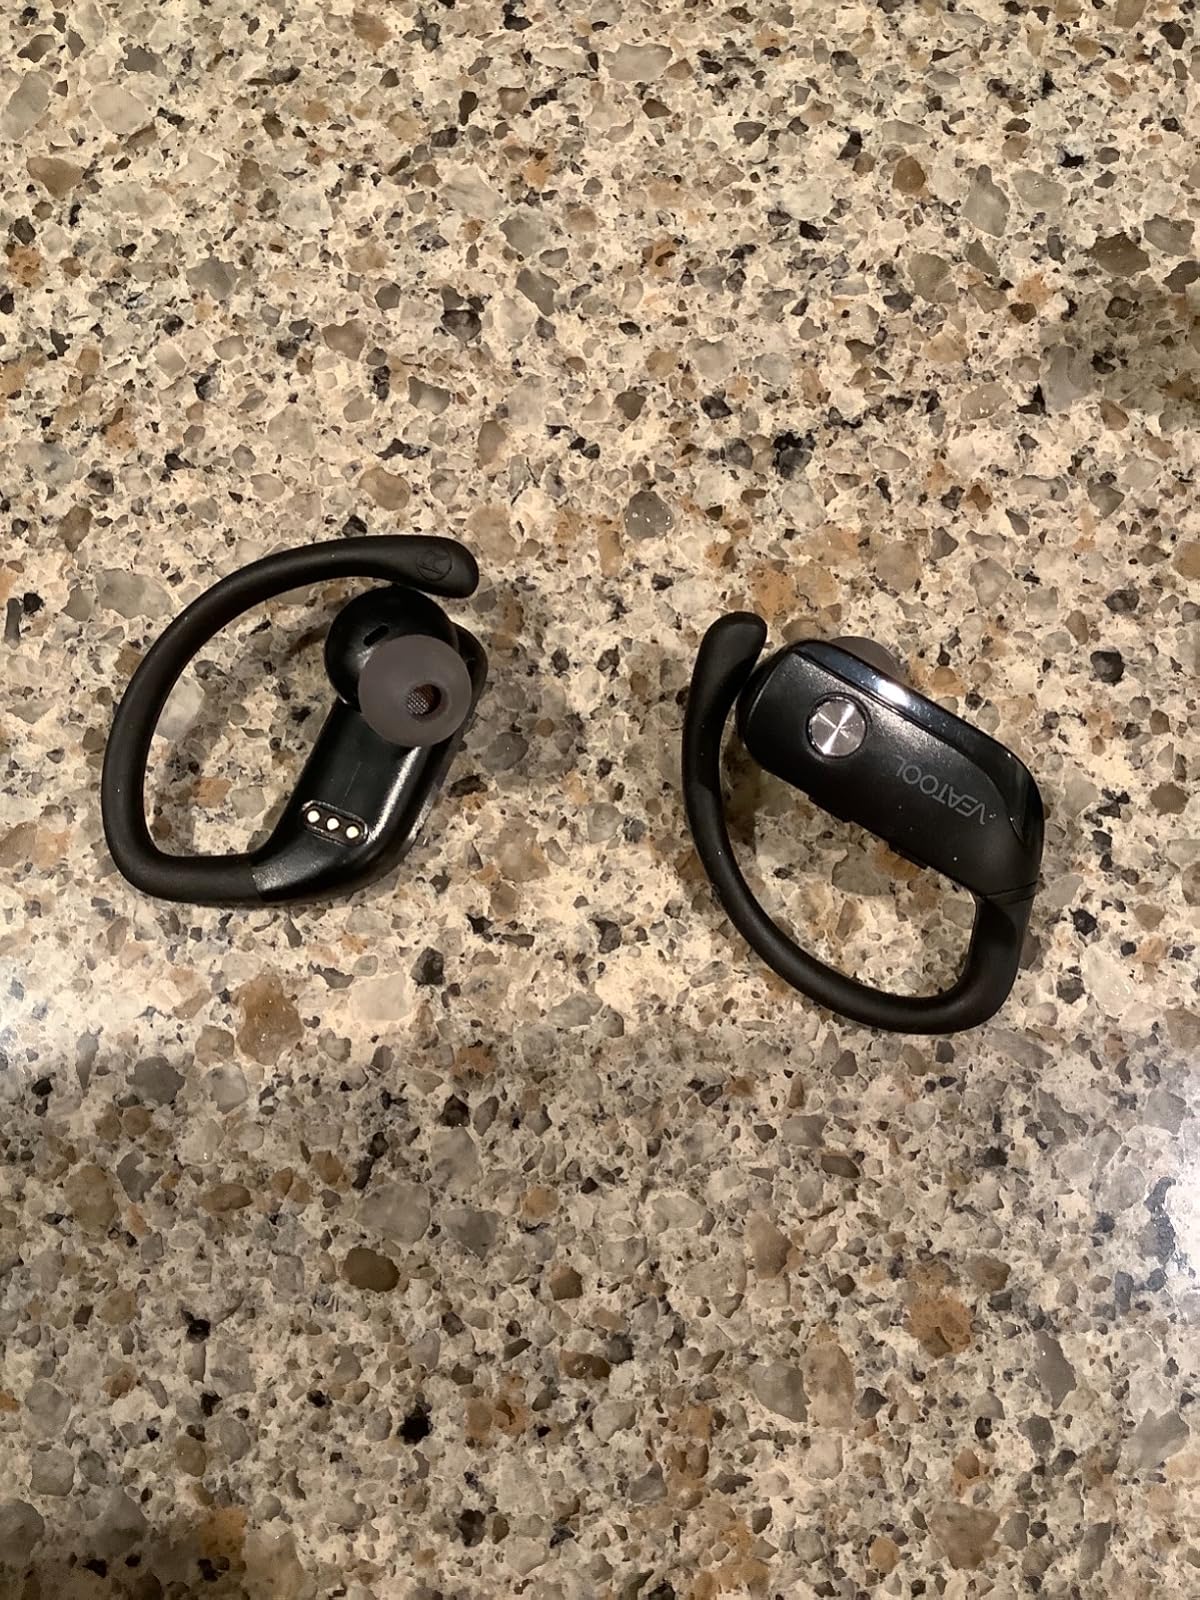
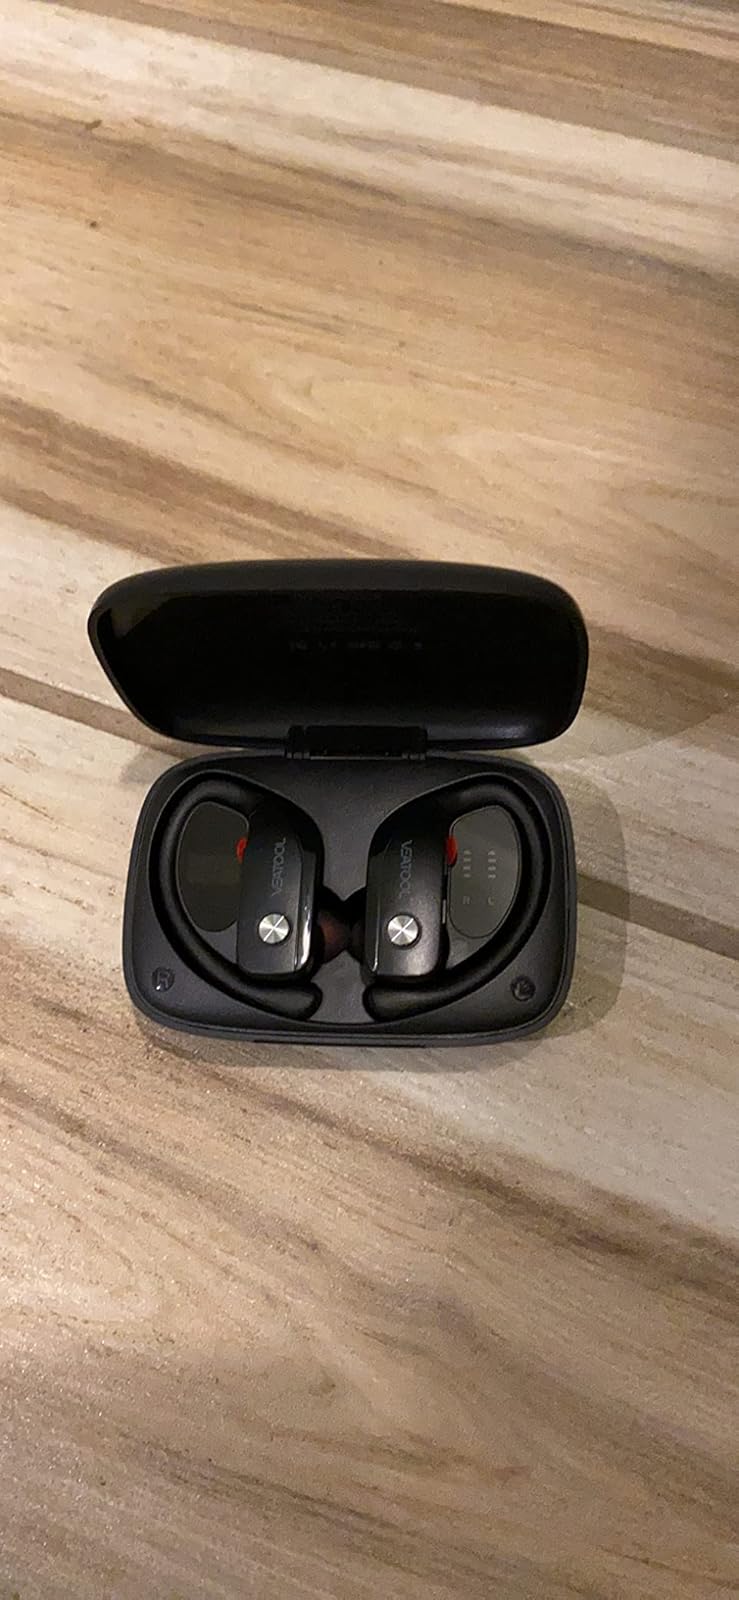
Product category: earbuds
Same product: yes